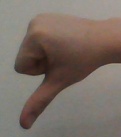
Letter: waw